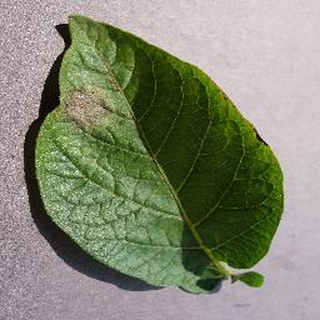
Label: potato_late_blight